Lyubov Polyanskaya

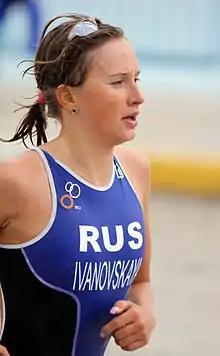
Lyubov Ivanovskaya at the European Cup in Antalya, 2011.

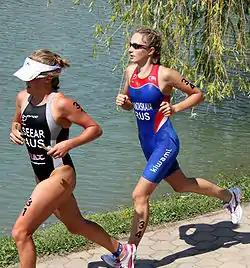
Lyubov Ivanovskaya chasing Seear at the World Cup in Tiszaújváros, 2009.

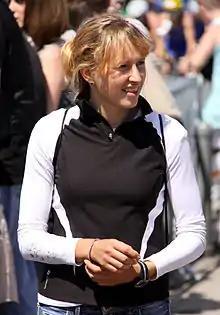
Lyubov Ivanovskaya after the "Triathlon de Dunkerque," 2010.

Lyubov Andreyevna Ivanovskaya Polyanskaya (Russian Любовь Андреевна Ивановская, also transliterated as "Lubov" or, e.g. by the ITU, as "Liubov Ivanovskaya)," born 20 June 1989, is a Russian professional triathlete from Yaroslavl and a permanent member of the Russian National Elite Team.